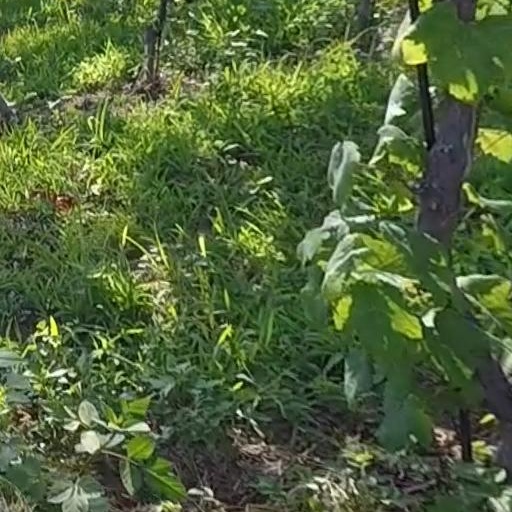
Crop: grape